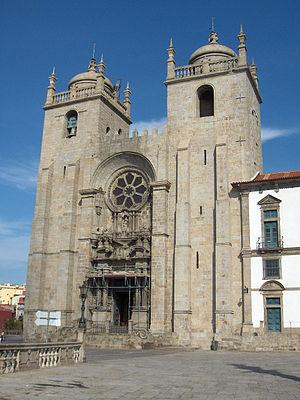
Cet article recense les monuments nationaux du district de Porto, au Portugal.